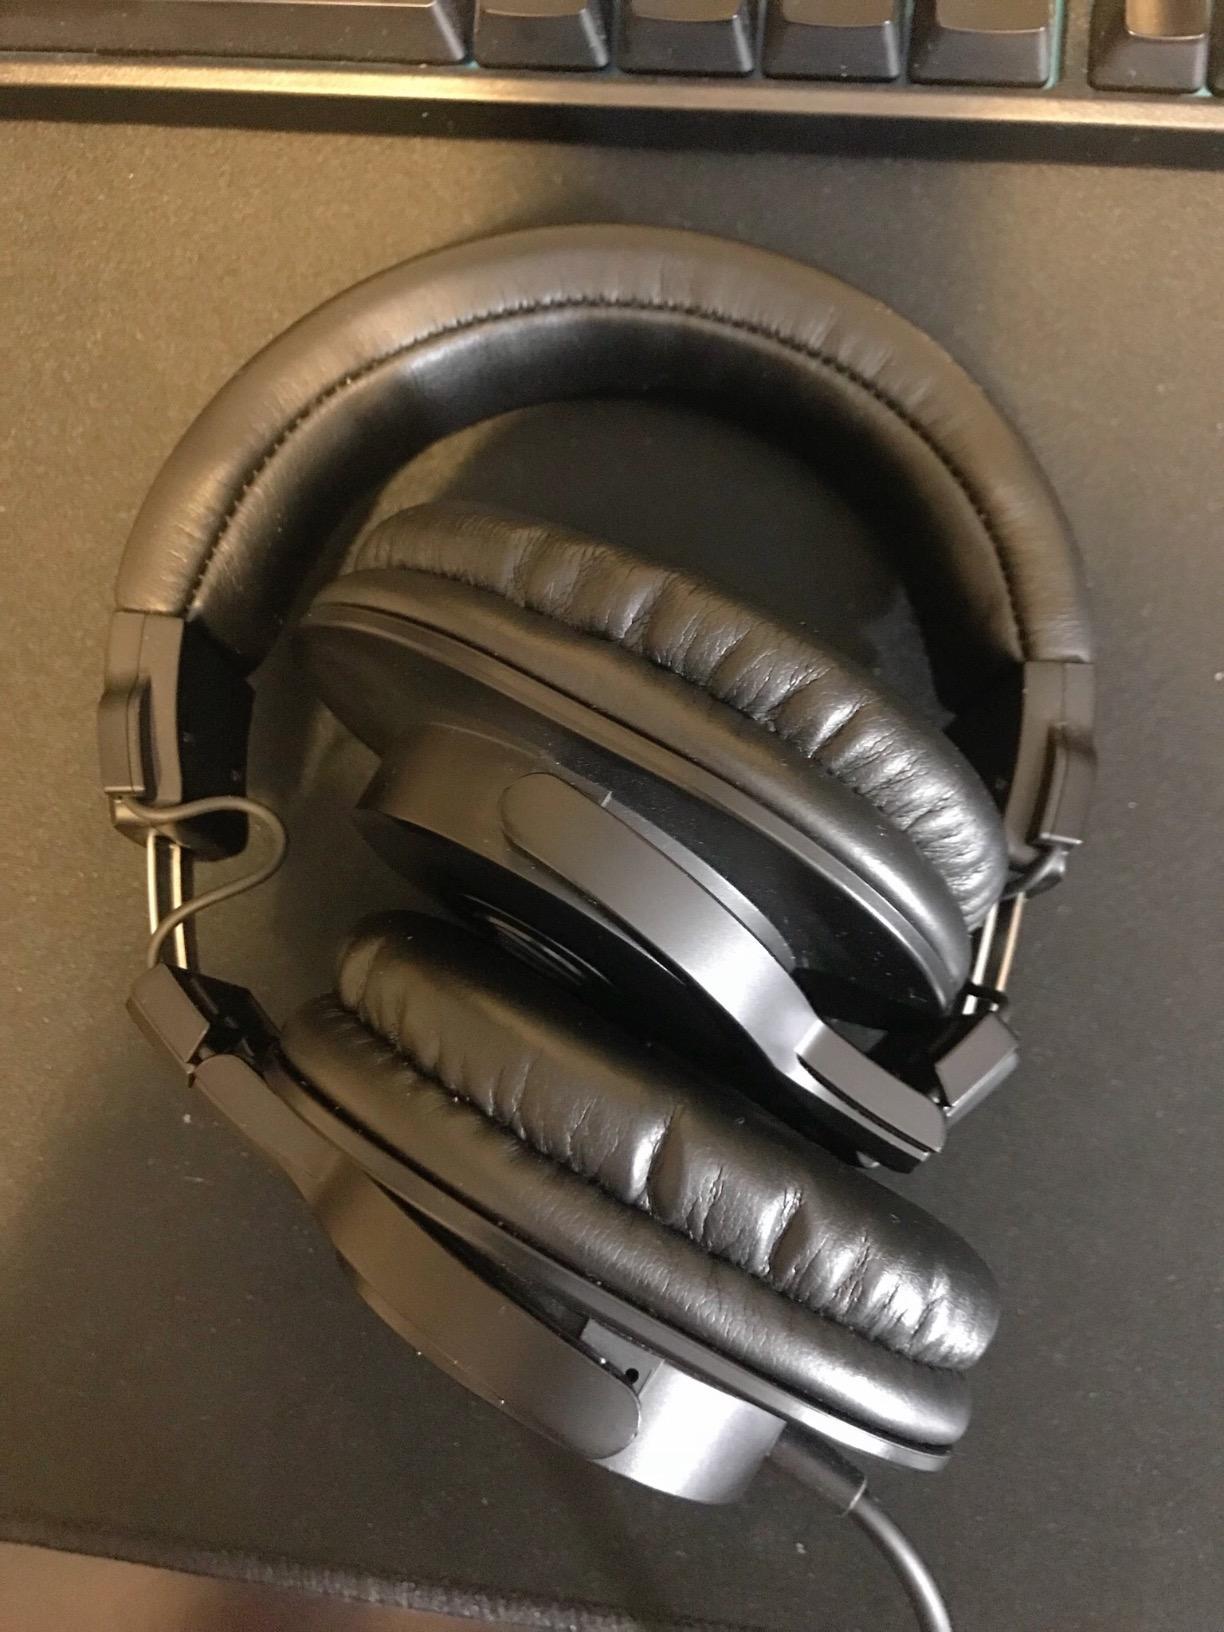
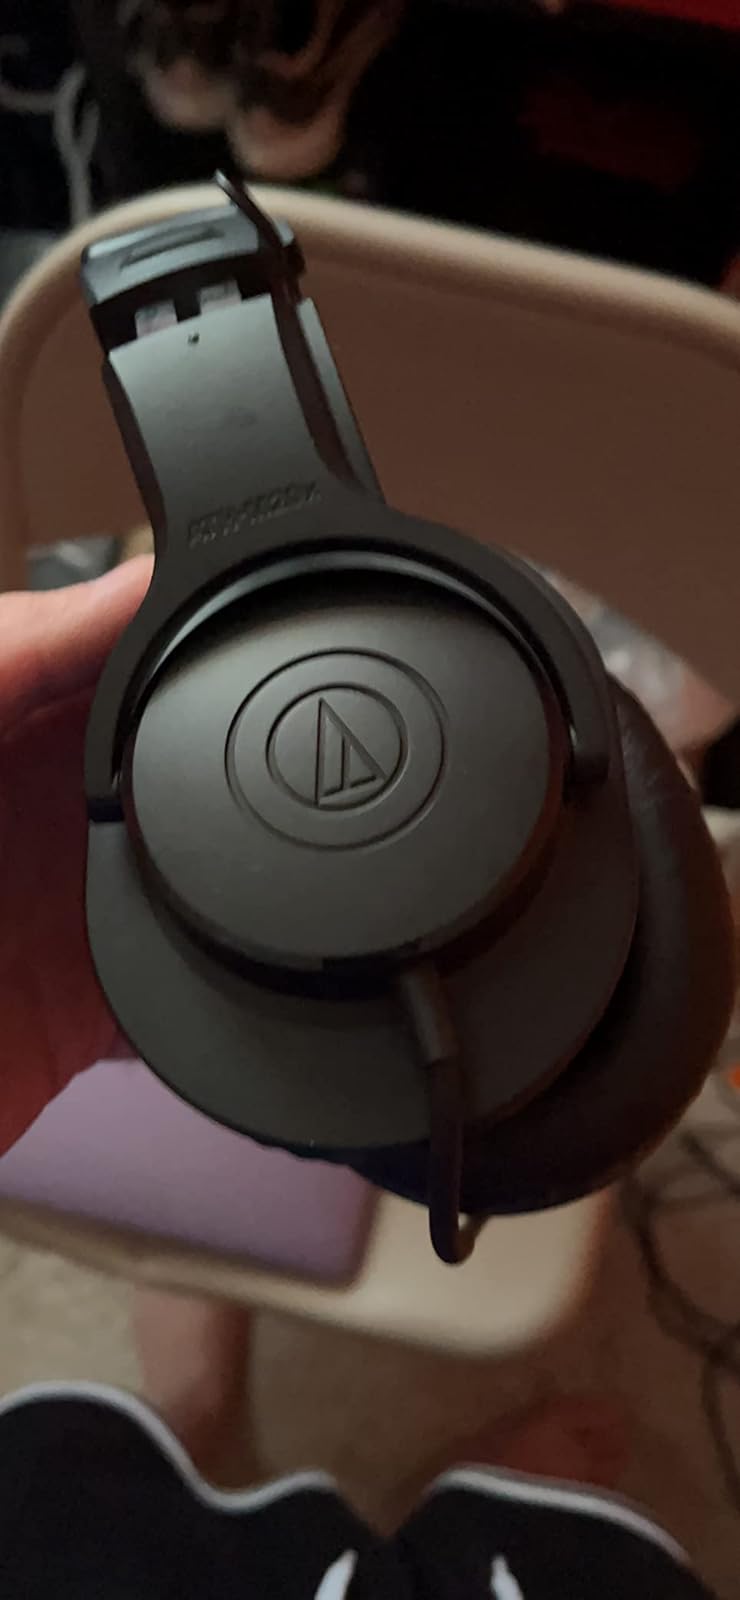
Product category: headphones
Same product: no